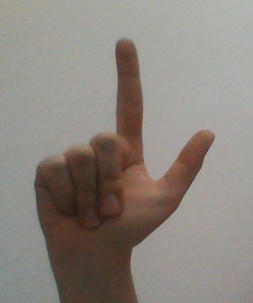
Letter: laam